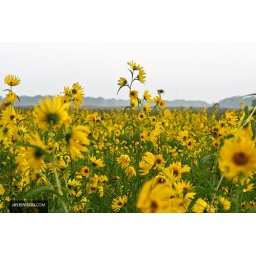
Yellow flowers by the bike path